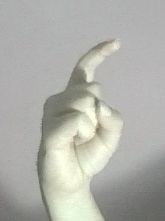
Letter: ra